Charlie Macartney

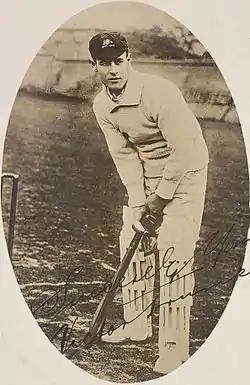
Victor Trumper, Macartney's friend and role model.

In 1909, Australian team-mate Trumper moved from Paddington, a suburb on Sydney's south shore to Chatswood on the northern side of the harbour, where Macartney lived. Macartney and Trumper played together for Gordon Cricket Club on the north shore and became close friends. Macartney regularly practised on the Trumper family's backyard turf pitch. Trumper's relocation made more frequent meetings possible, since the Sydney Harbour Bridge was not to open until 1932, and the only way of travelling between either side of the bay was by ferry. Trumper was regarded as the "crown prince of the golden age of cricket", the finest and most stylish batsman of his era, and one of the most elegant strokemakers of all time. Under Trumper's influence, Macartney became more audacious and adventurous; Unlike their English counterparts, the Australians were proud of their spontaneous play. Macartney revered Trumper as both a cricketer and a person, and was to be a pall bearer when Trumper died in 1915 at the age of 37. However, unlike Trumper, Macartney was known for his habit of "walking", the act of leaving the ground before or contrary to an umpire's decision if a batsman knows that he is out. On one occasion, Macartney felt so guilty that the umpire had incorrectly ruled him not out despite a clear edge that he attempted to throw his wicket away with a wild airborne shot. However, the ball went for six, and Trumper, his batting partner at the time, admonished him, saying that his good luck would be balanced by occasions when the umpire would give him out incorrectly.